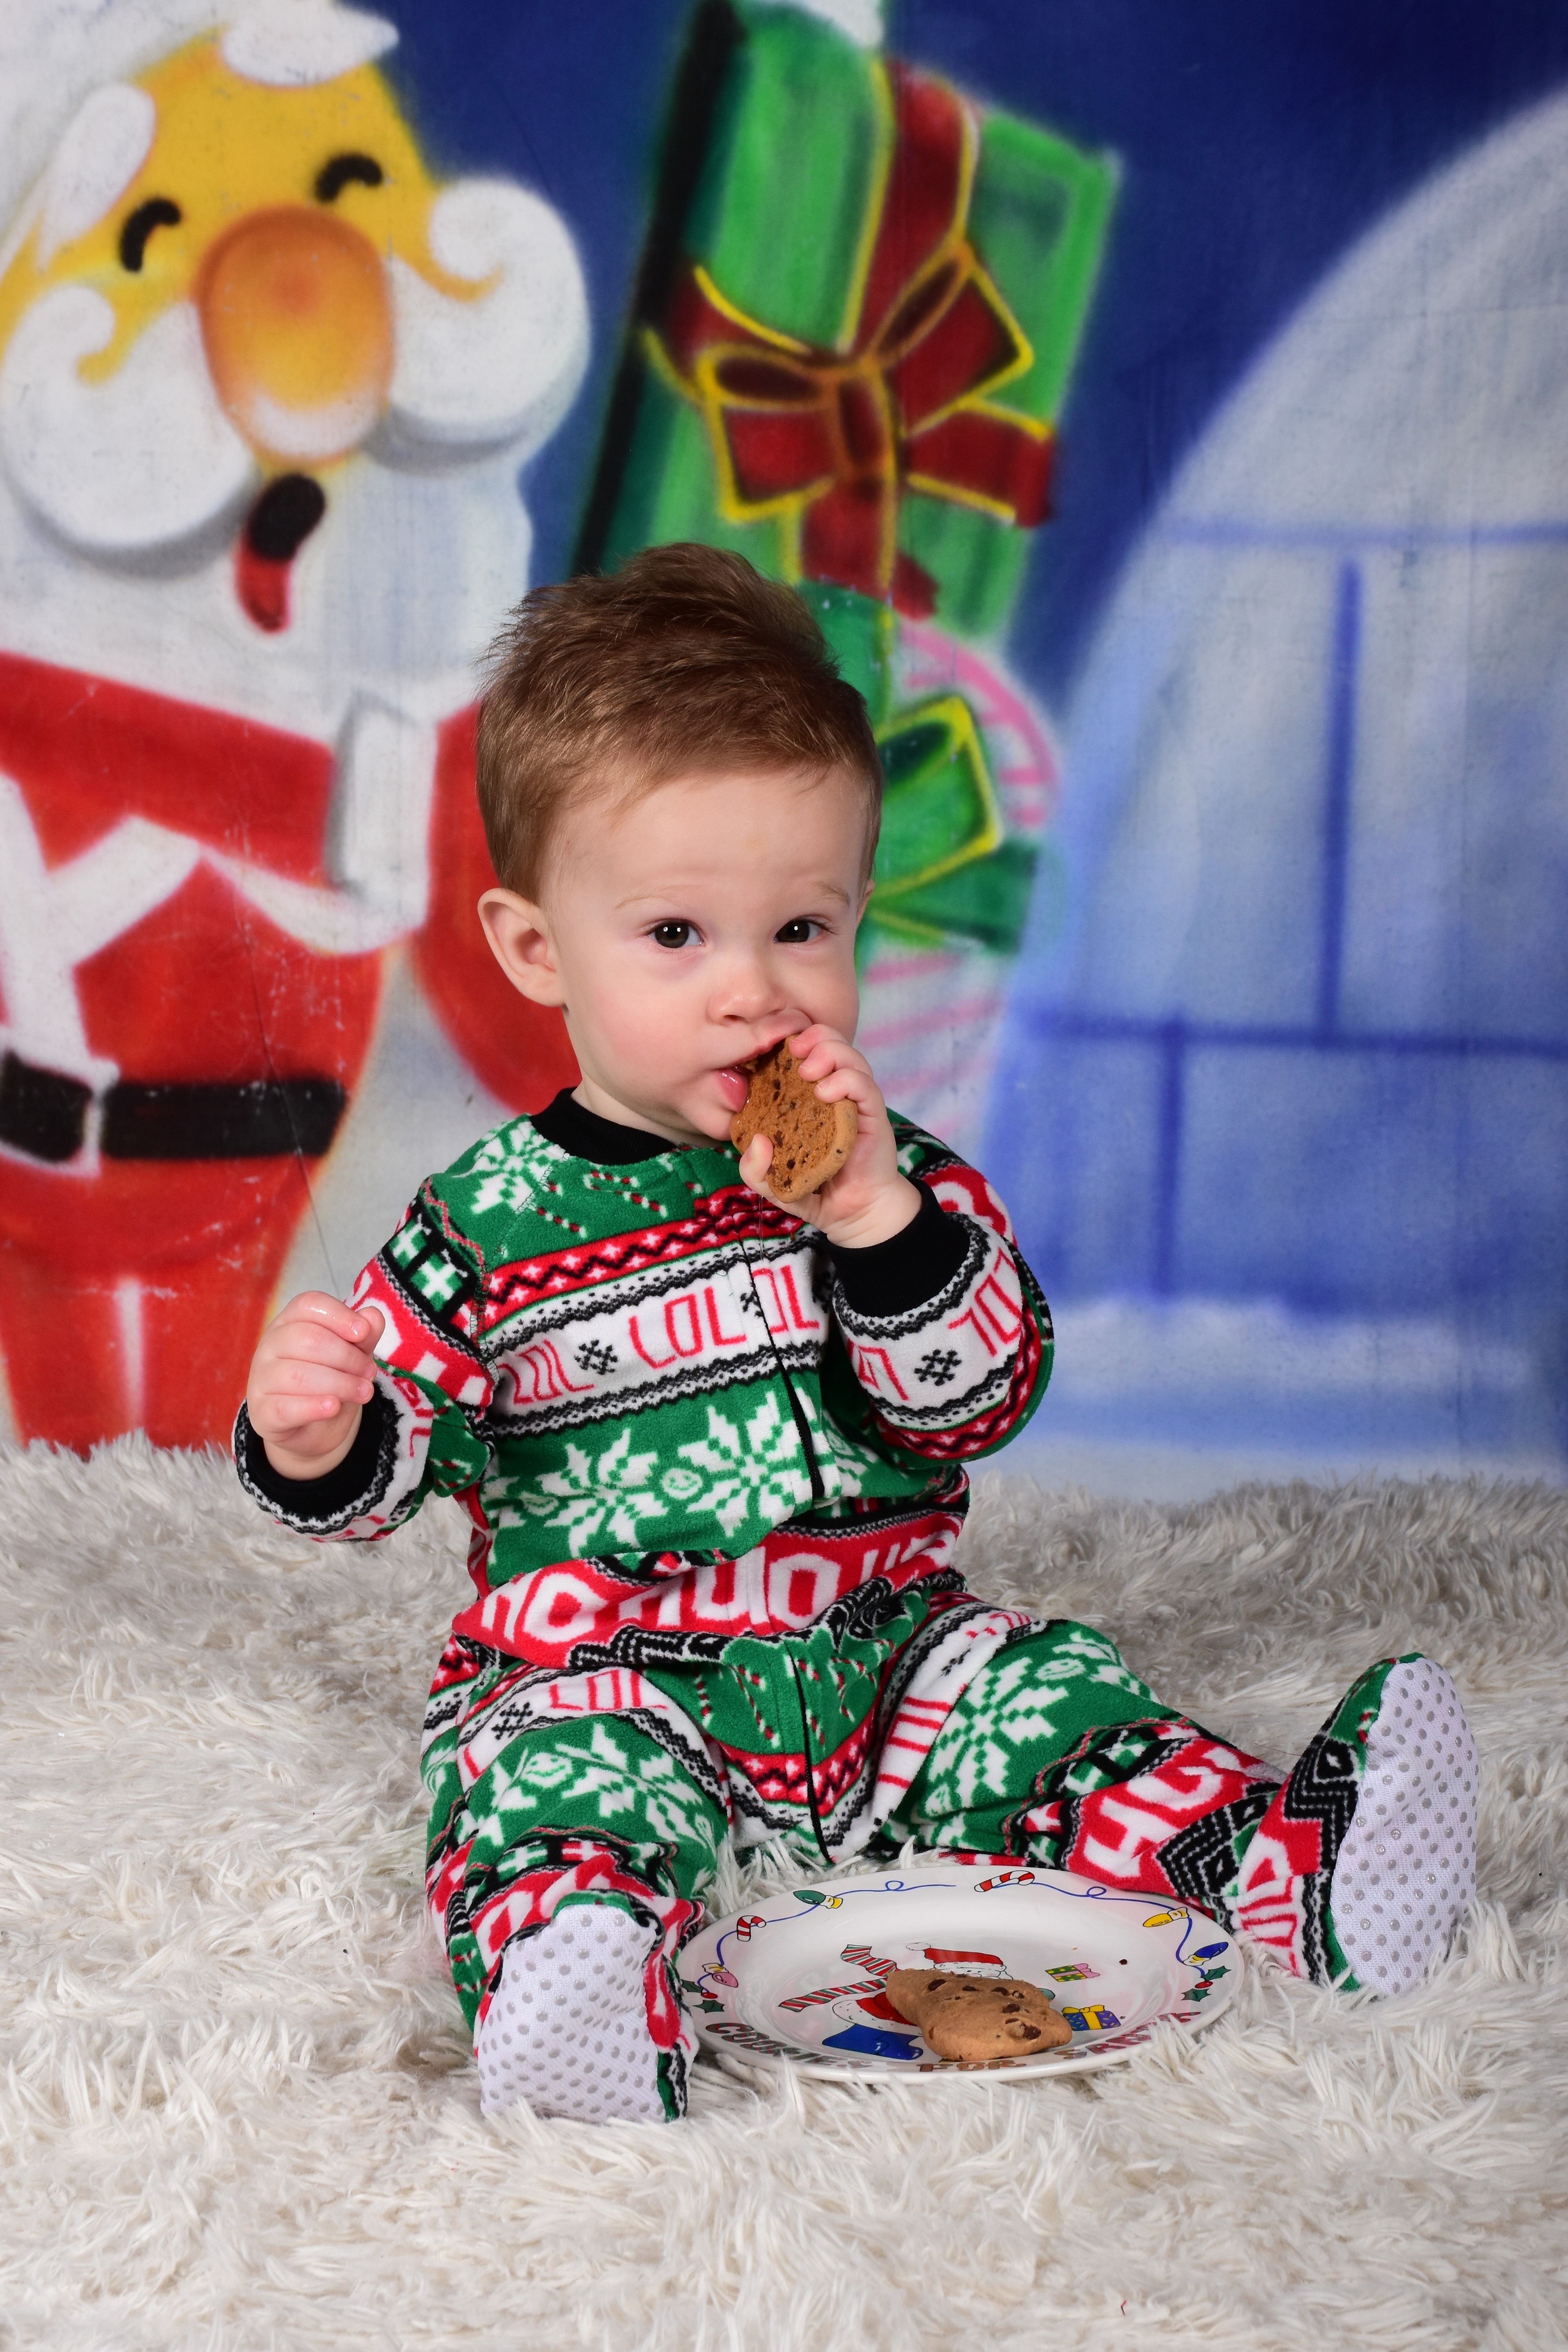
person, people, play, spring, color, child, christmas, snack, cookie, toy, fun, infant, toddler, human positions